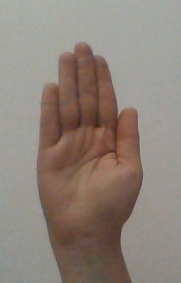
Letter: seen